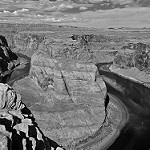
Label: B & W